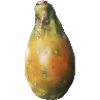
Label: Cactus fruit 1